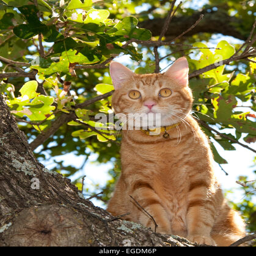
handsome orange tabby cat up in a tree looking alert